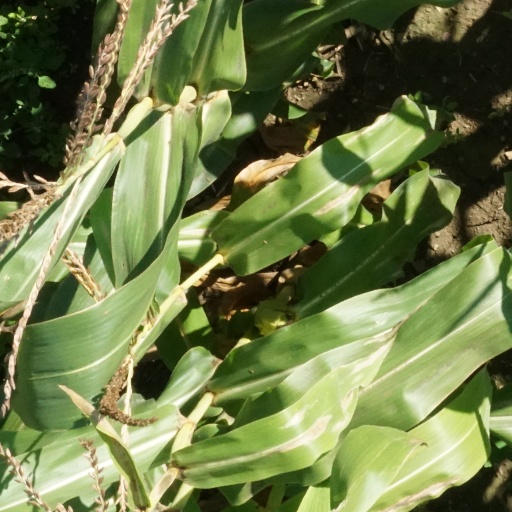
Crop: maize; corn